Religion in Syria

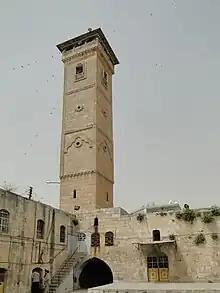
The Great Mosque of Maarrat al-Numan is a 12th-century Ayyubid-era mosque.

The majority of Syrians are Muslims, of which the Sunnis are the most numerous (formed mostly of Arabs, Kurds, Turkmens, and Circassians), followed by the Alawites and other Shia groups (particularly Isma'ilis and Twelver Shi’ism), and Druze. In addition, there are several Christian minorities (including Antiochan Orthodox, Melkite Catholics, Armenian Apostolics, Armenian Catholics, Syriac Orthodox, Syriac Catholics, Assyrian Apostolic, Chaldean Catholics, Maronites, Latin Catholics, Roman Catholics, Protestants). There is also a small Yazidi community. In 2020, the "Jewish Chronicle" reported that there were no Jews left in Syria.